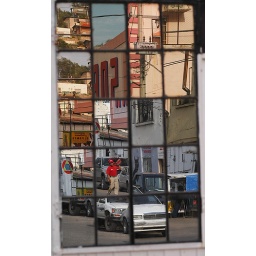
A street scene in Nogales, Mexico reflected from tile windows on a roadside cart stand.